Lucie Blackburn

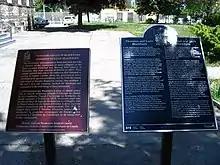
Plaques in Toronto commemorating the Blackburns

In 1985, Karolyn Smardz Frost conducted a site survey for the Archeological Resource Centre of Toronto. It established the Blackburn house as the only fugitive slave residence in the excavated province. There were very few written records of Lucie and Thornton Blackburn's firsthand accounts. However, a team of archeologists in Toronto, Canada found the remnants of a house, barn, and cellar that they learned belonged to the Blackburns unearthed in a schoolyard in 1985. In 1999, the Government of Canada named Lucie and Thornton Persons of National Historic Significance.